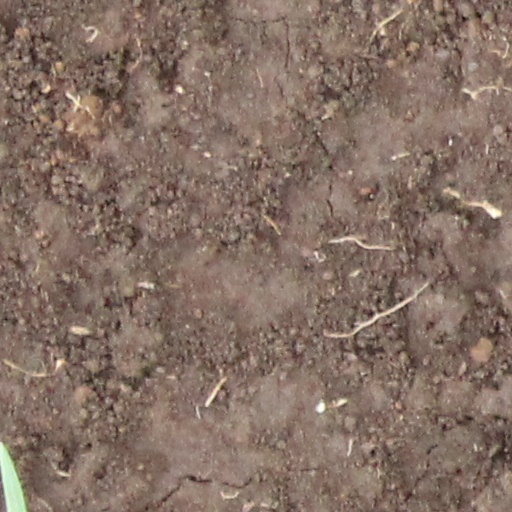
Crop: wheat